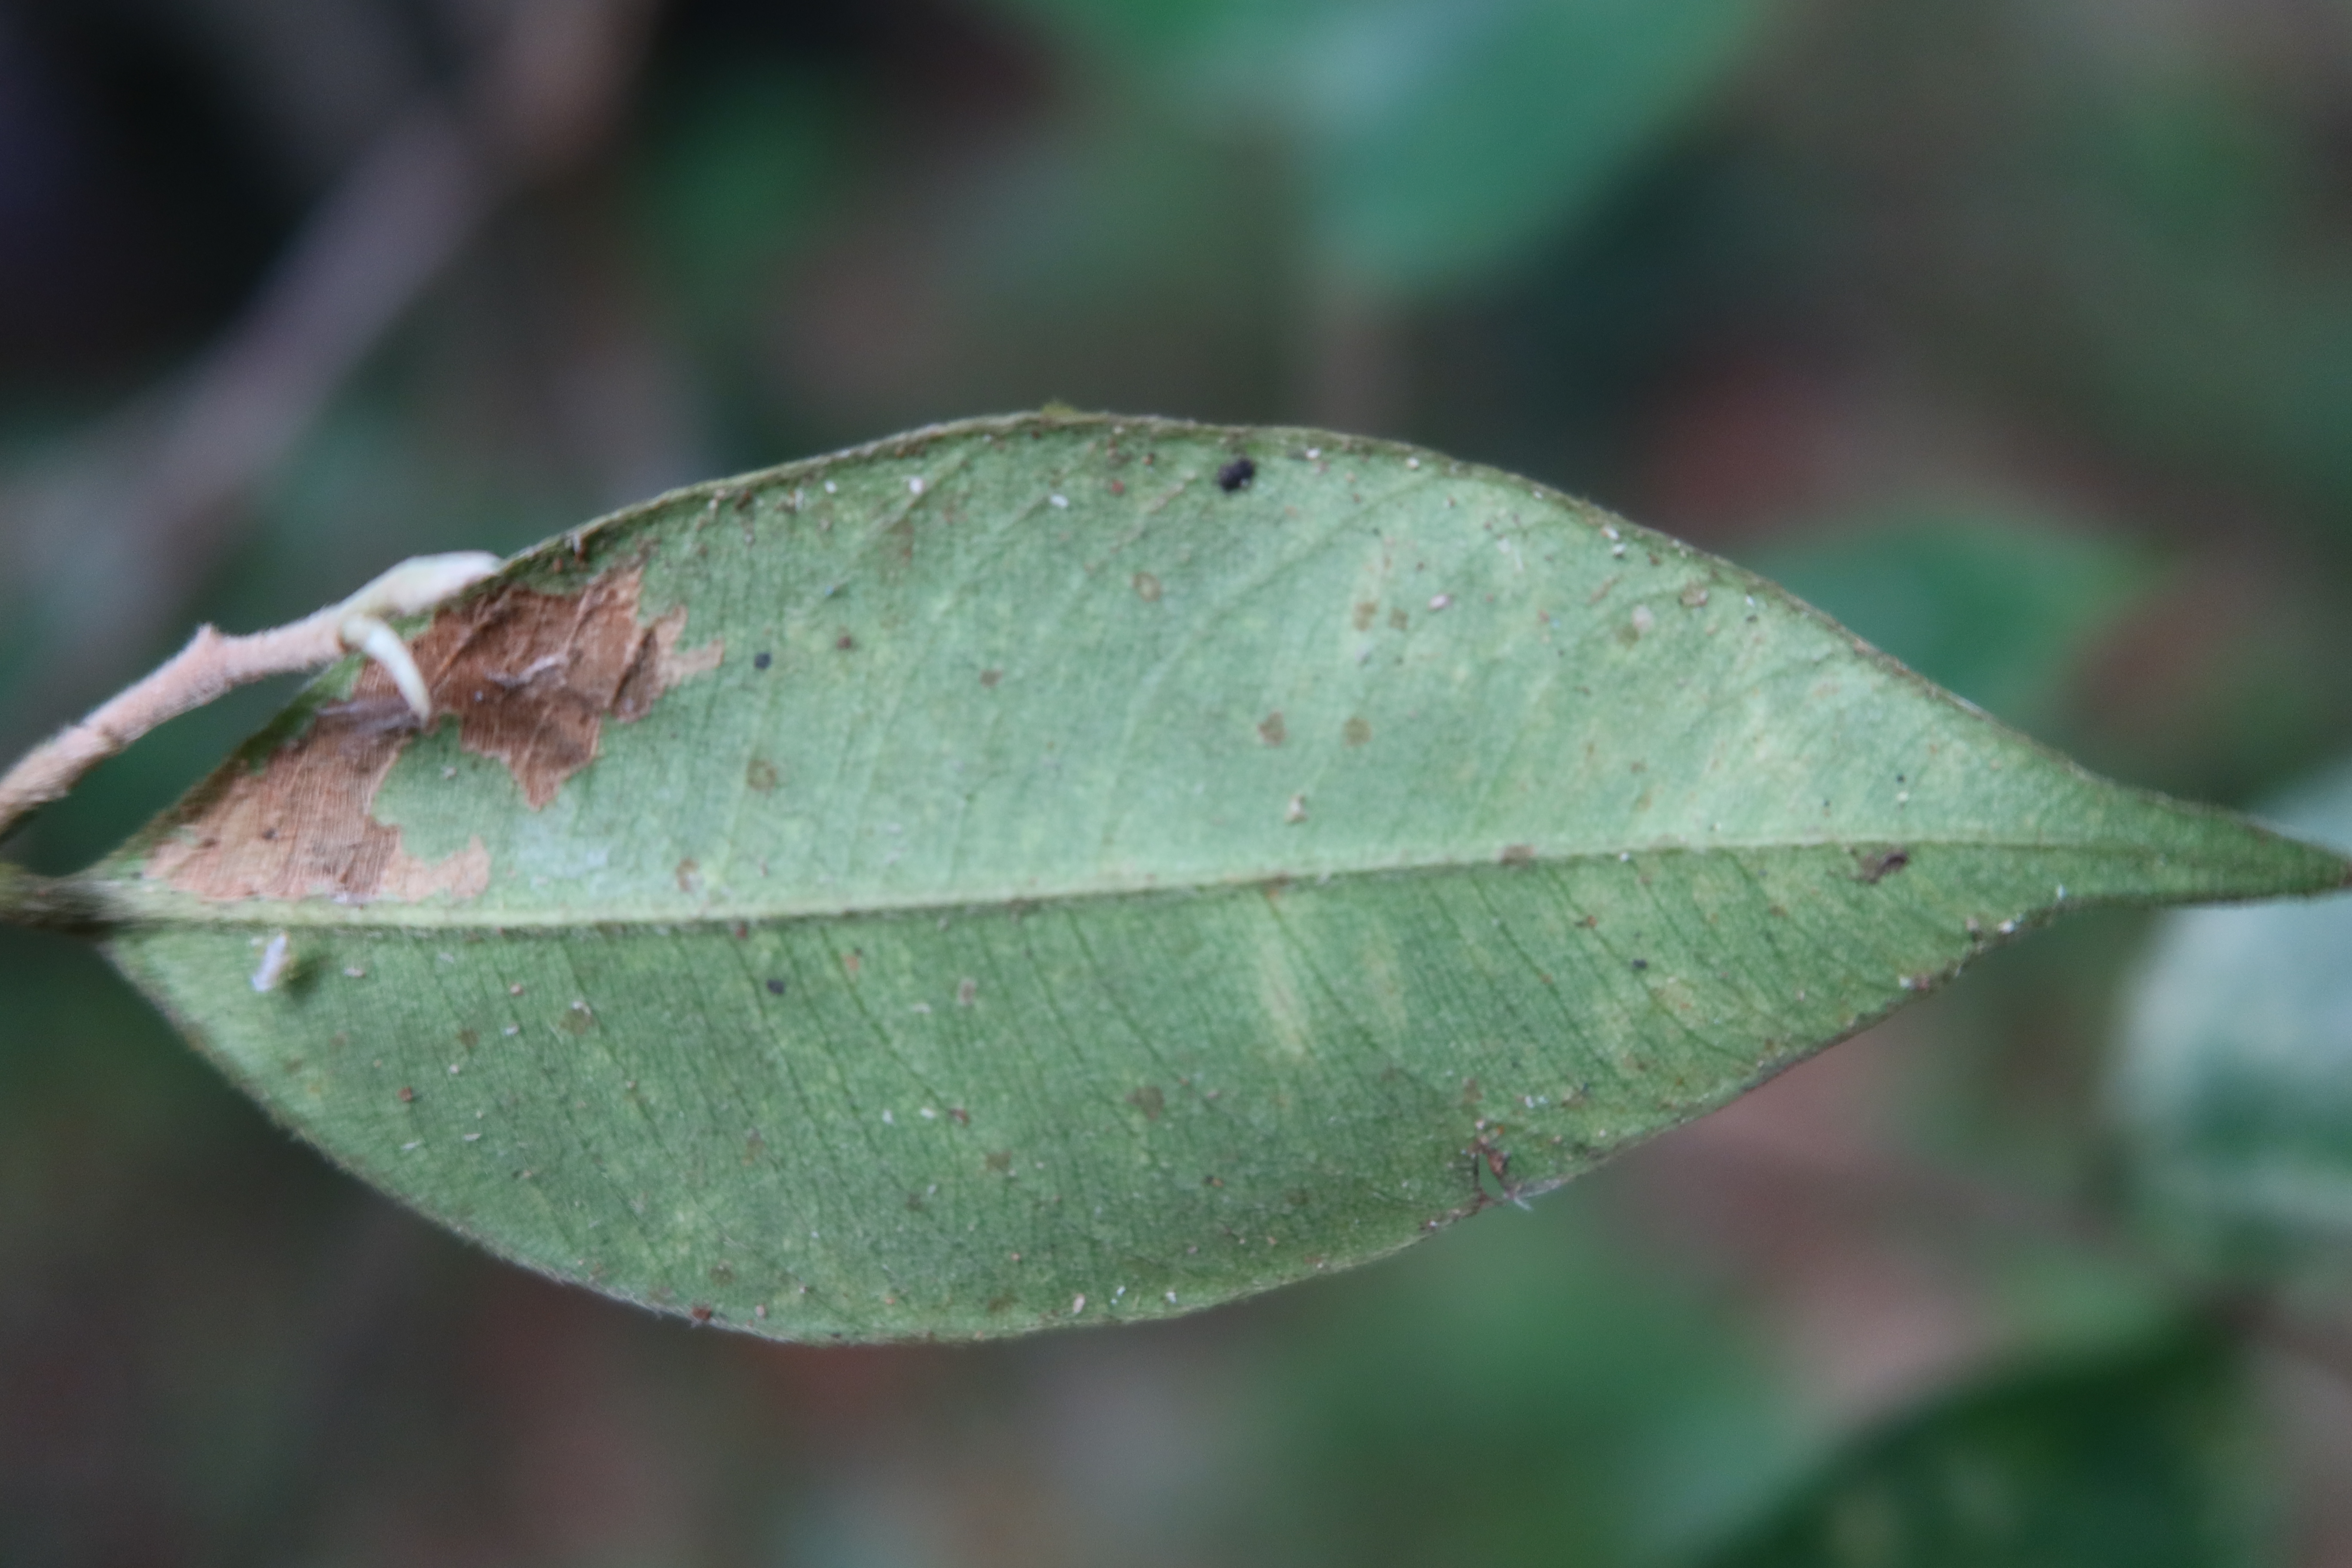
Label: Anthracnose